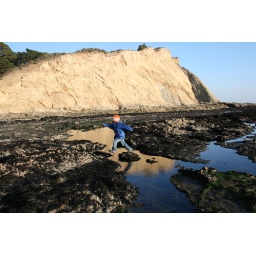
Boy jumping from rock to rock, over the tidepools. Bolinas, California.